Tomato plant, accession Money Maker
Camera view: vertical (180 deg); turntable rotation: 240 degrees
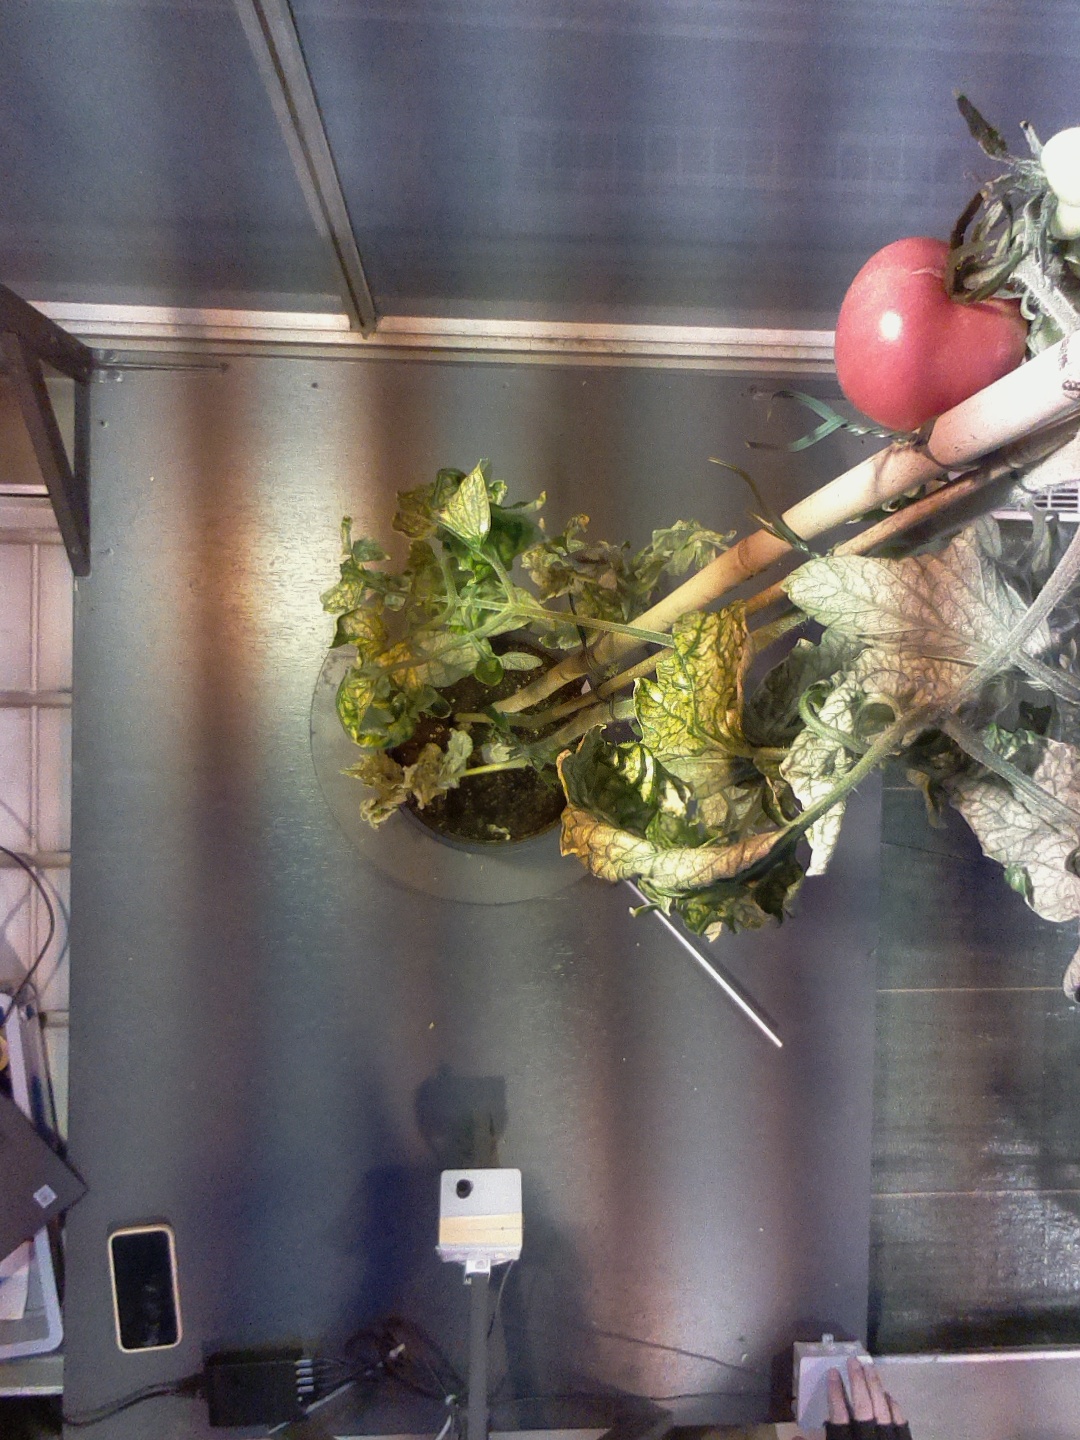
BBCH growth stage 81: 10%-20% of fruits show typical fully ripe color